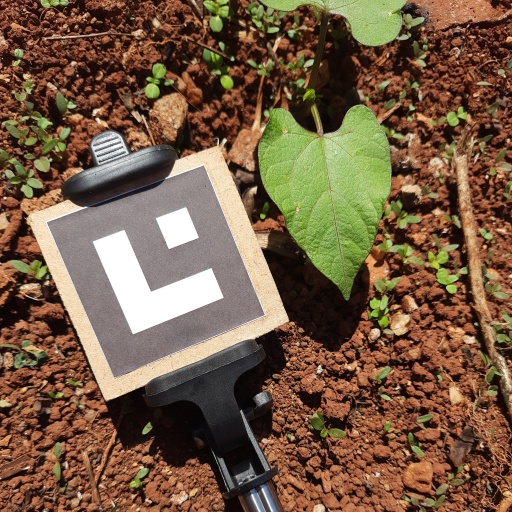
Observations: wavy surface, no eating holes, under sunlight